Student Christian Movement of the Philippines

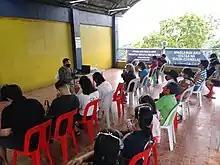
Dialogue with community representatives from Quezon City, 2021.

On June 30, date of Marcos, Jr.'s inauguration, SCMP successfully forwarded a resolution to the 37th WSCF General Assembly in Berlin, Germany, entitled "Denounce Rodrigo Duterte for His Crimes Against Humanity and Resist the Newly-Installed Marcos-Duterte Regime".